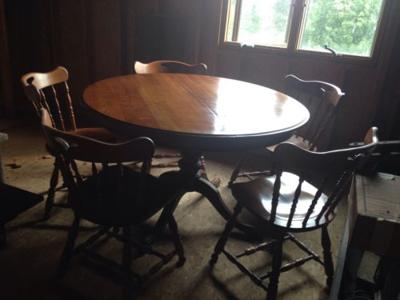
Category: table